Petromax (2022 film)

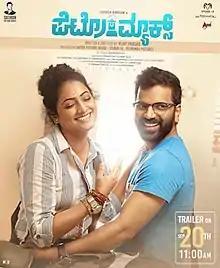
First look poster

Petromax is a 2022 Indian Kannada-language comedy drama film written and directed by Vijaya Prasad. The film is produced by Sathish Ninasam and Vijaya Prasad under the banner Sathish Picture House. It stars Sathish Ninasam and Hariprriya alongside Karunya Ram. The story of the film revolves around the lives of four orphans and how they find love in an older woman.